Dolní Datyně

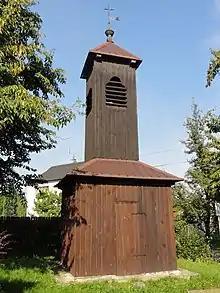
Wooden bell tower from 1896

The settlement of Datyně was first mentioned in 1577 as z Datynie. It belonged then to the Duchy of Teschen, a fee of the Kingdom of Bohemia and a part of the Habsburg monarchy. Later two separate settlements were differentiated: Dolní and Horní Datyně.